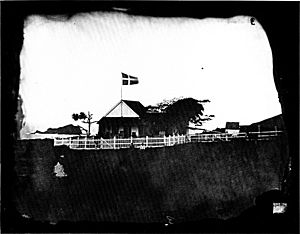
Christian Hedemann / Karriere på Hawaii
Hjemmet i Hana fotograferet af Christian Hedemann (1880)
Christian Jacob Hedemann var en dansk ingeniør, der i 1878 bosatte sig på Hawaii, hvor han arbejdede på sukkerplantagen i Hana og jernværket i Honolulu og blev dansk generalkonsul. I dag er han kendt for sin indsats som amatørfotograf og medgrundlægger af The Hawaiian Camera Club. Hans fotografier af den indfødte befolkning, landskaberne, sin familie og industrien er en unik dokumentation af datidens samfund.